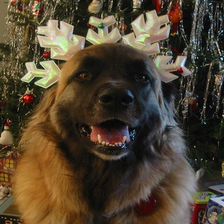
Species: dog
Breed: leonberger